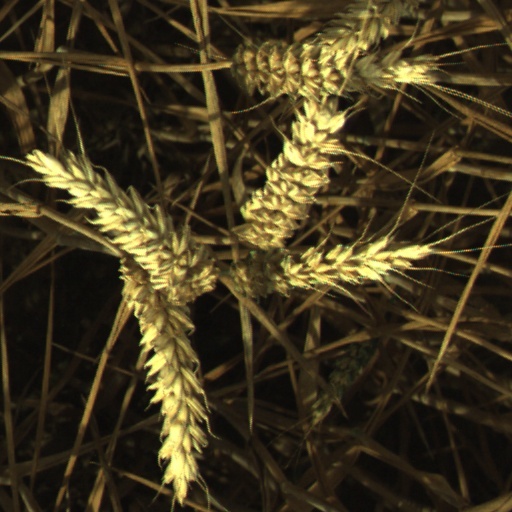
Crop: wheat